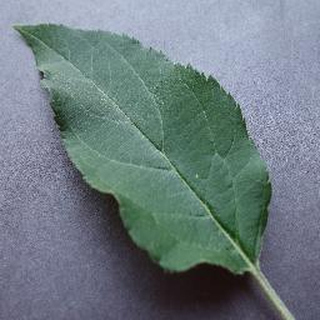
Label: healthy_apple